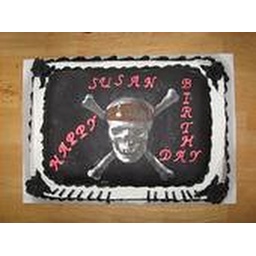
This is a 2 layer cake with the pirates logo on top and black fondant roses in the corners